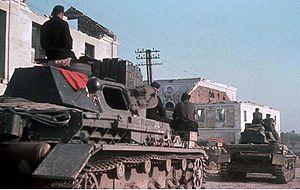
L’opération Barbarossa, nommée en référence à l'empereur Frédéric Barberousse, est le nom de code désignant l'invasion par le IIIᵉ Reich de l'Union soviétique pendant la Seconde Guerre mondiale, à partir du 22 juin 1941.